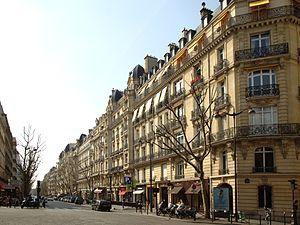
L'avenue Victor-Hugo à Paris. Vue vers le sud-est au niveau de l'intersection avec la rue de la Pompe
L'avenue Victor-Hugo est une avenue du 16ᵉ arrondissement de Paris.